Military history of the Russian Empire

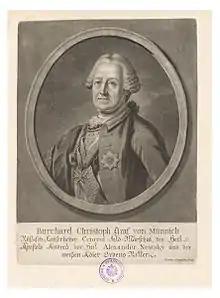
Burkhard Christoph von Münnich, a leading military reformer and Anna I's military aide. He stressed militaristic efficiency and flexibility, and introduced Russia's first heavy cavalry units. (Engraving by Johann Stenglin)

The next leading candidate to the throne, as chosen by the Privy Council, was Anna Ivanovna, who was the daughter of Peter's late brother Ivan V. The primary reason for their choice was her political weakness as a woman and widow, something that the Council moved aggressively to take advantage of; they declared that they would approve her crowning only if she gave up the power to make and amend taxes, declare war, control the army, grant and revoke estates, and appoint people to high positions in the government. In short, the Privy Council was aiming to gut the power of the tsar and make the Russian Empire a de facto oligarchy. However, the plan did not come to fruition; the Russian nobility was terrified by the prospects of such a shift in power, as were the palace guard regiments, and with their collective force Anna was able to tear up the restrictions placed on her and dissolve the Council for good.